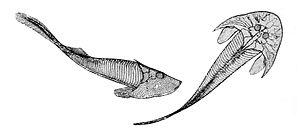
Cephalaspis est un genre éteint de vertébrés ostracodermes, un des poissons agnathes les plus anciens. Il a vécu durant le Dévonien inférieur, il y a environ entre -415 à 398 Ma.